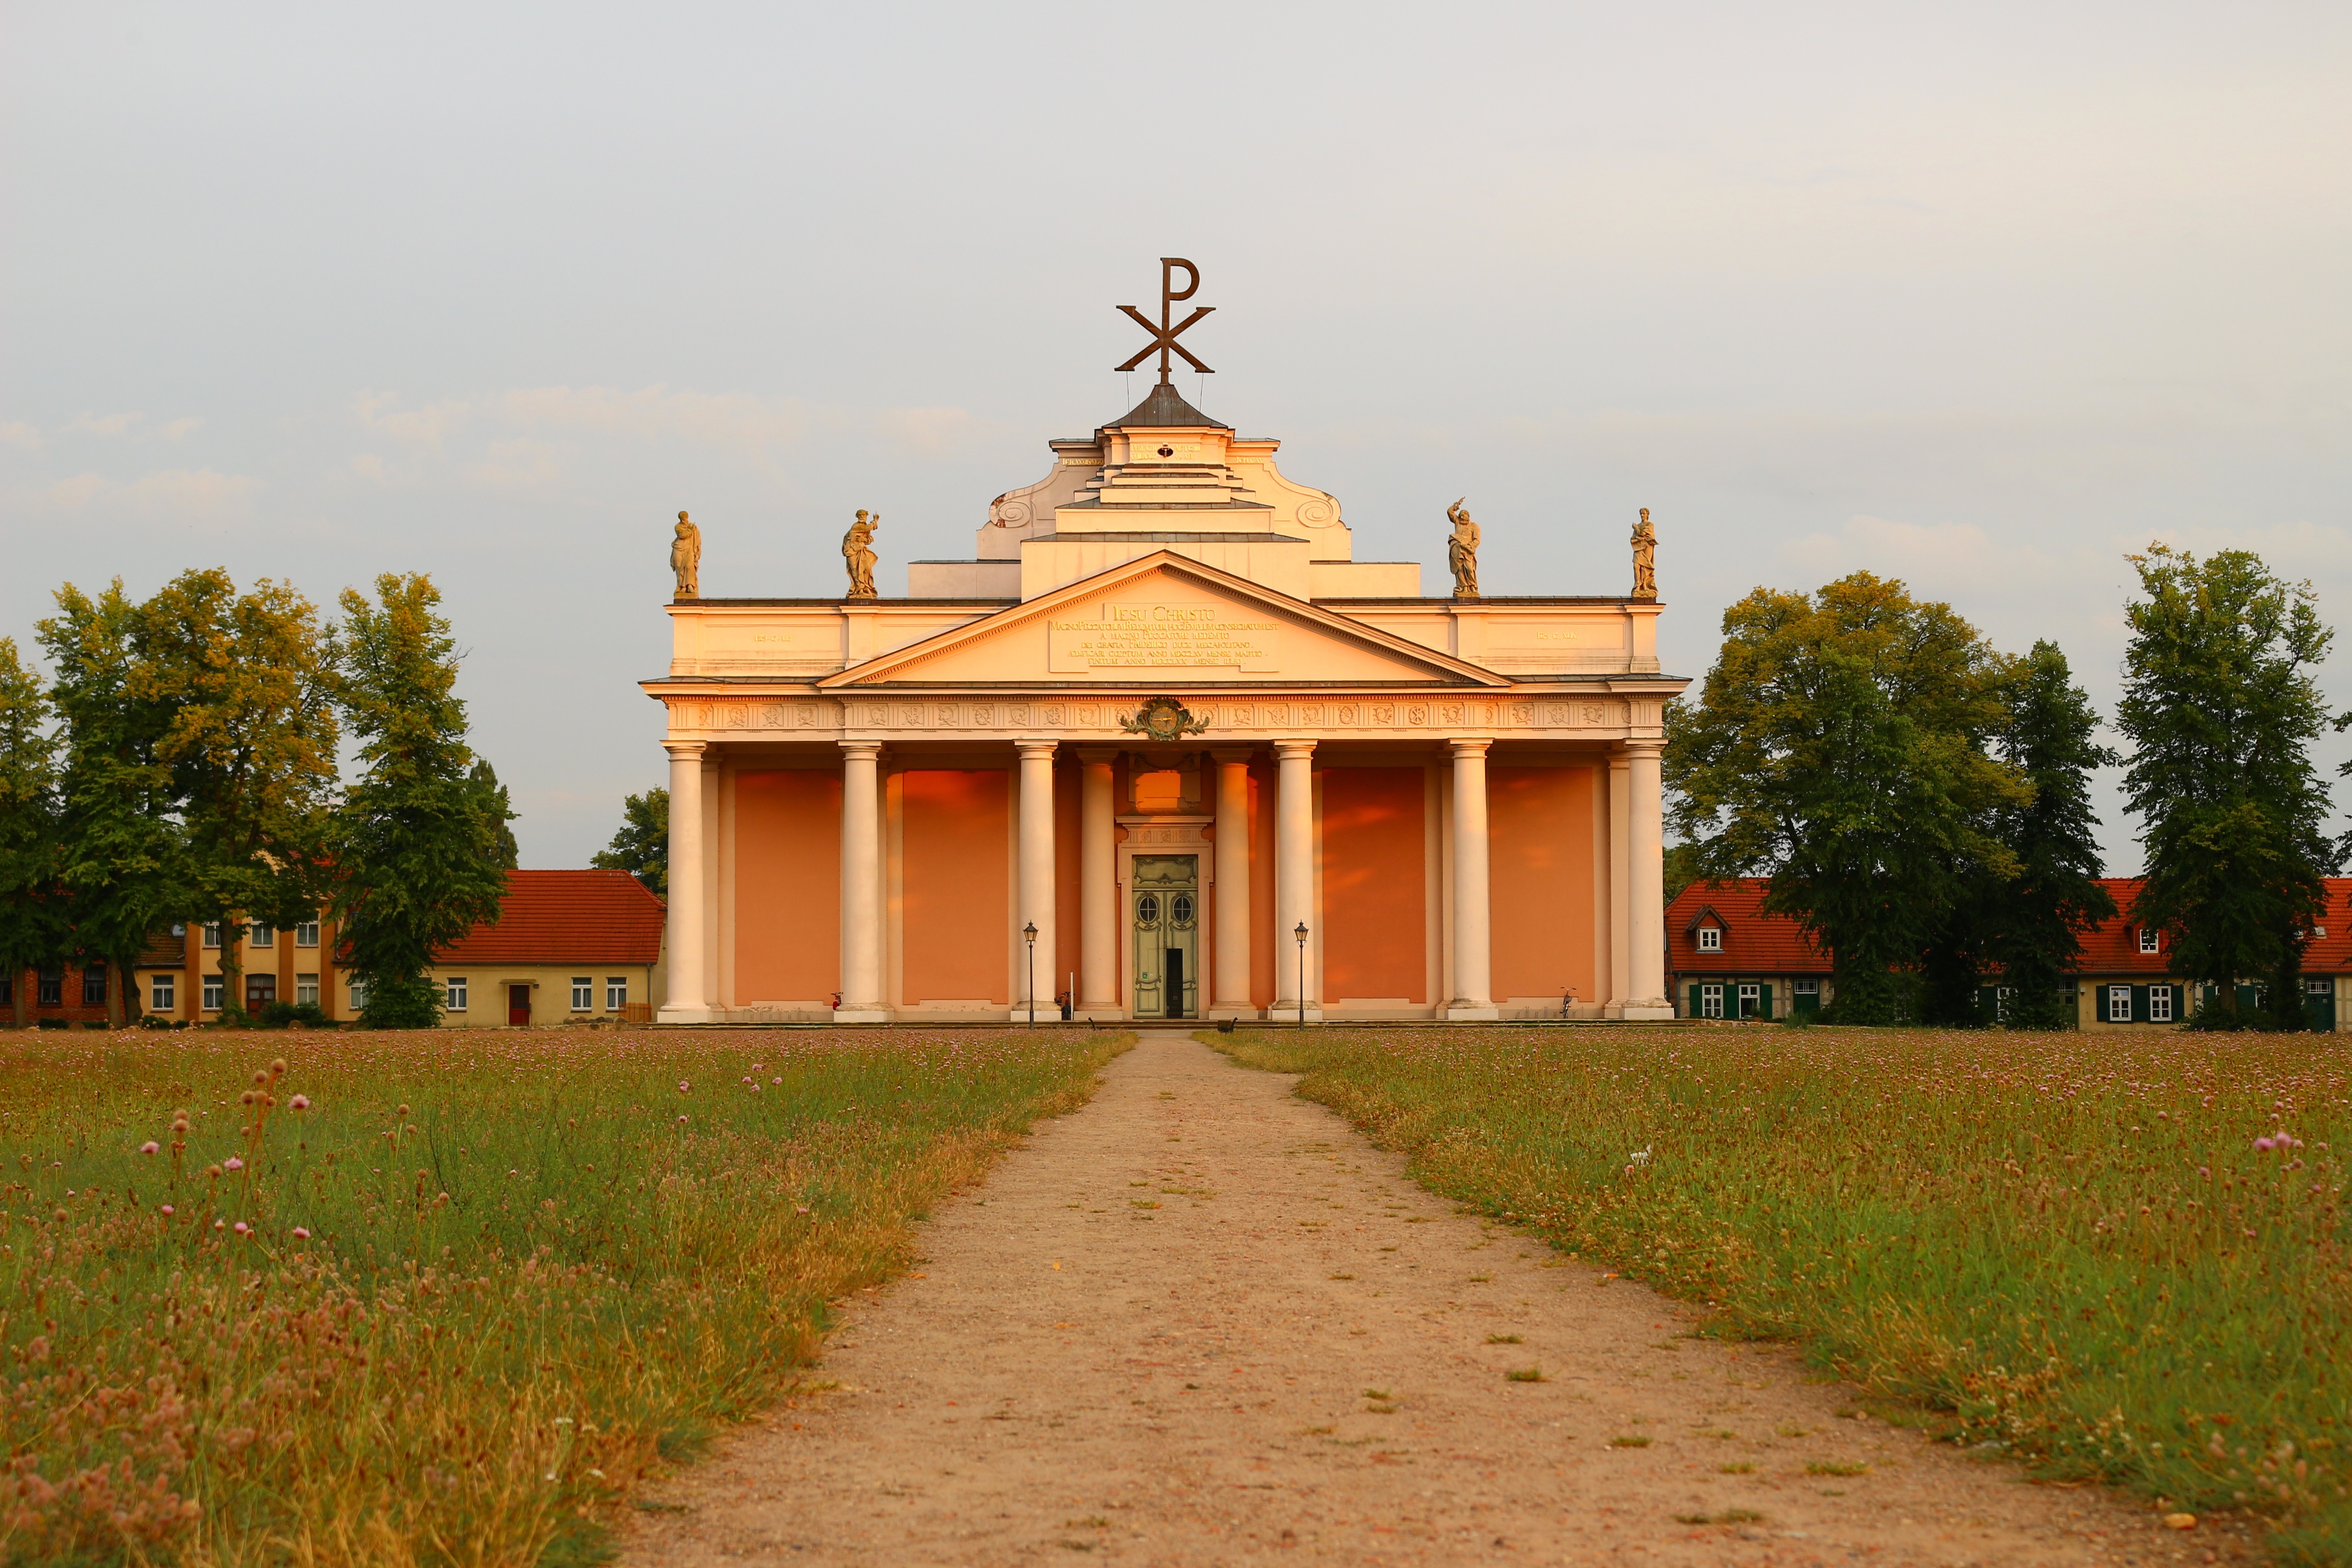
building, palace, church, chapel, place of worship, places of interest, temple, monastery, shrine, estate, historically, evening light, ludwigslust parchim